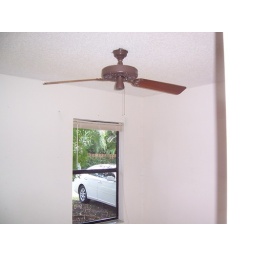
third bedroom in front has view of neighbors car